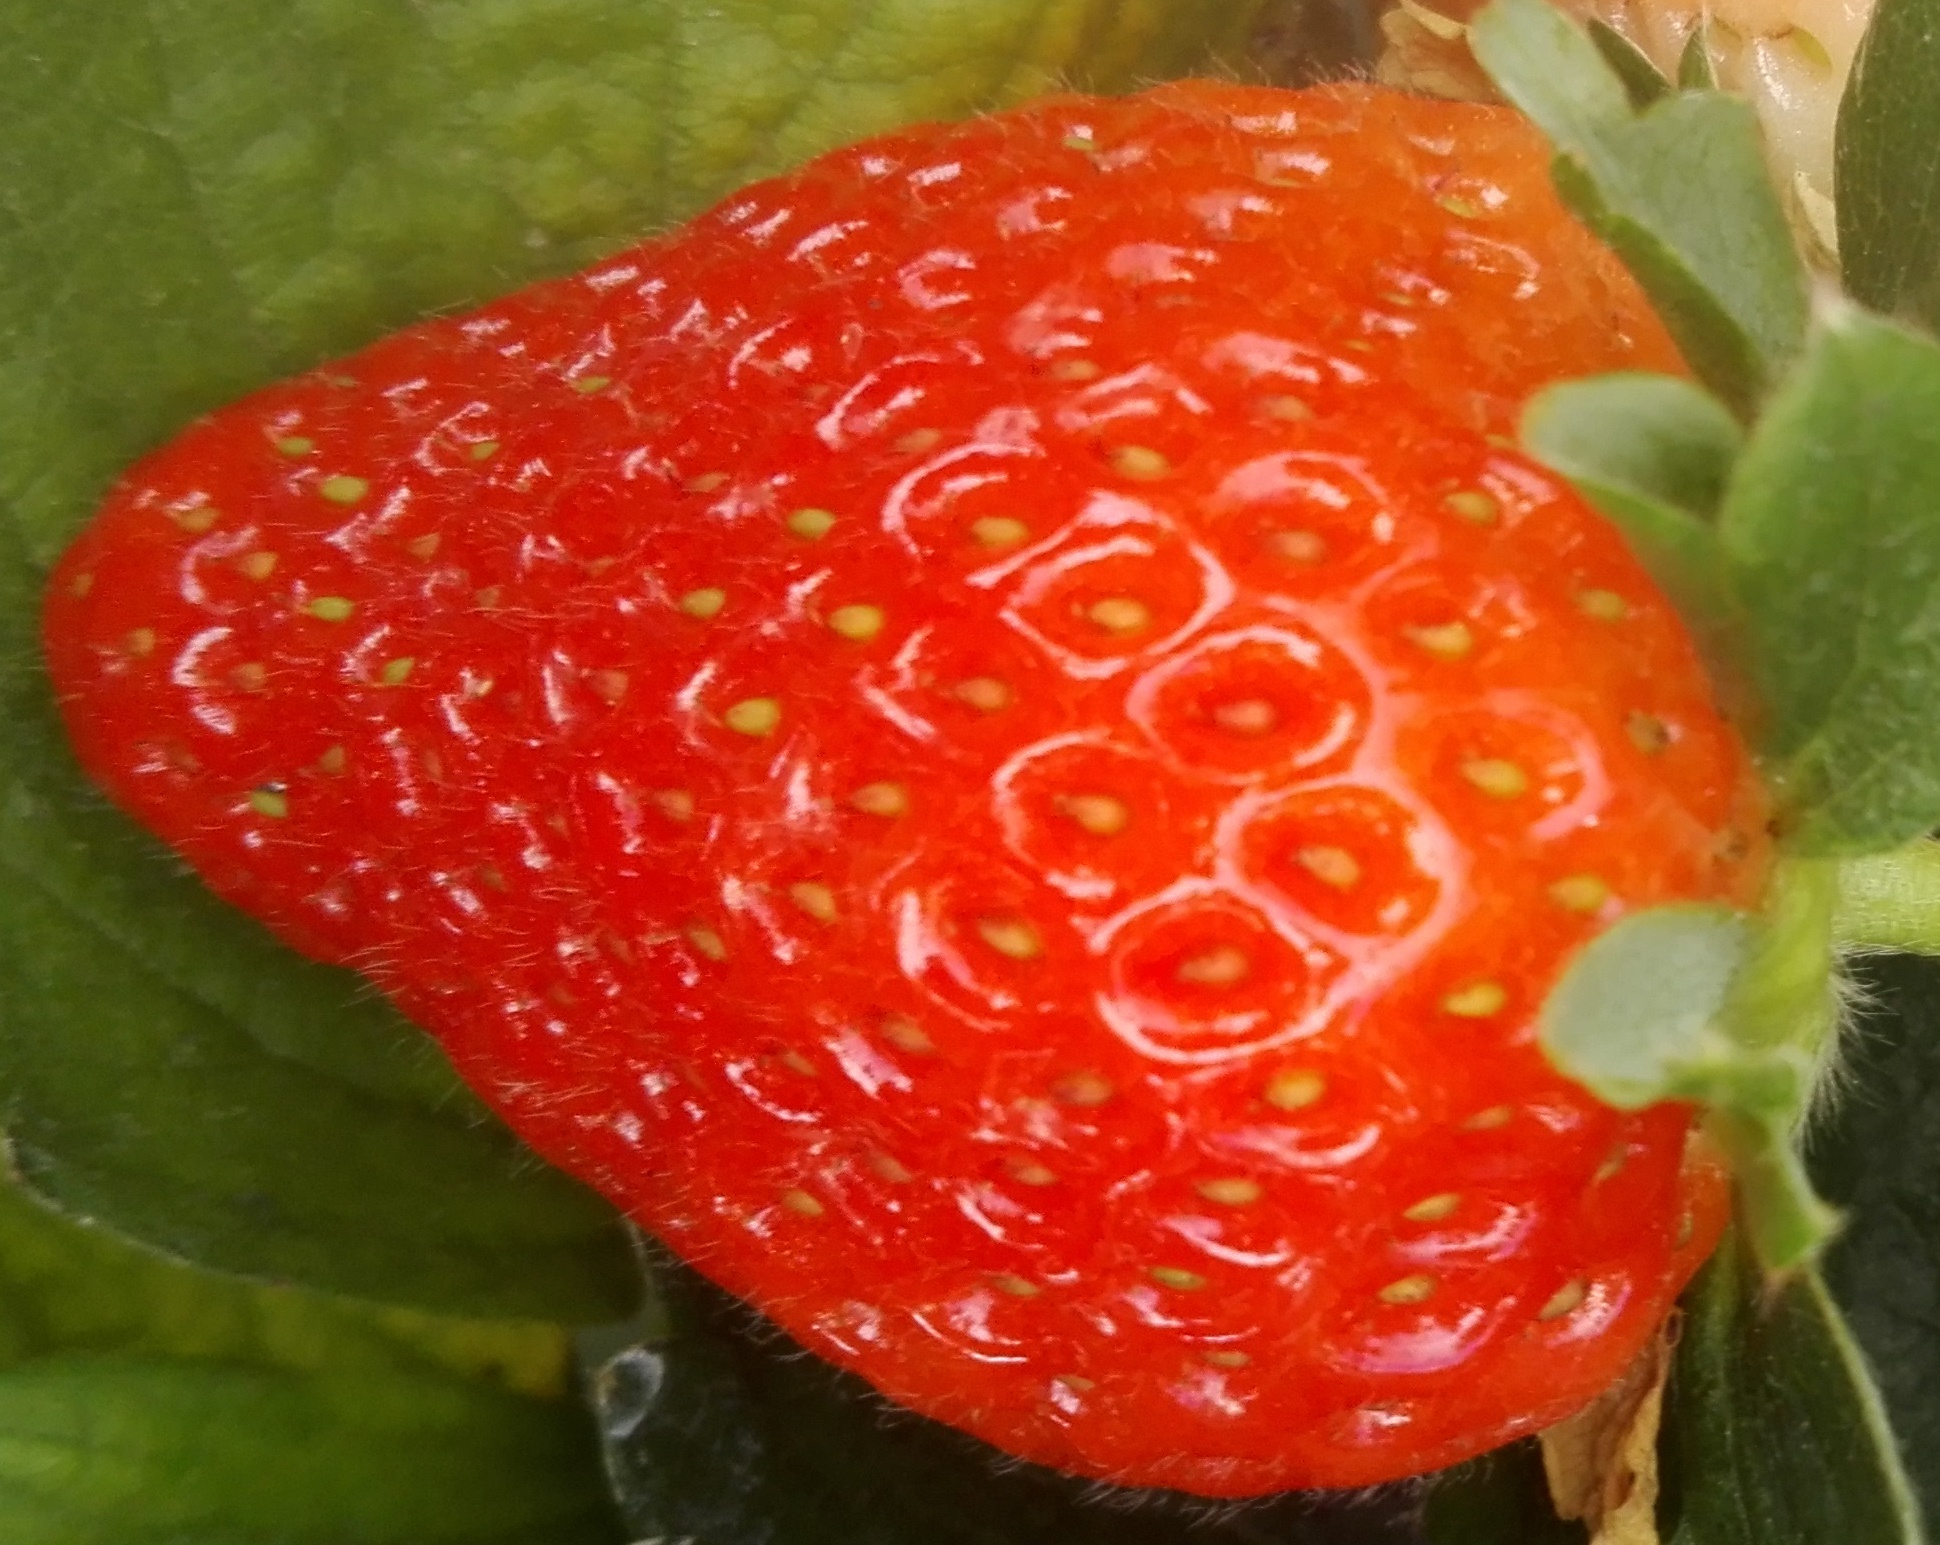
Label: Strawberry